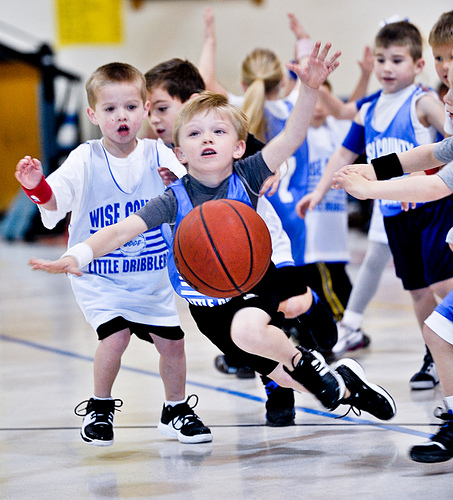
các cậu bé dang đứng cạnh nhau ở sau quả bóng rổ